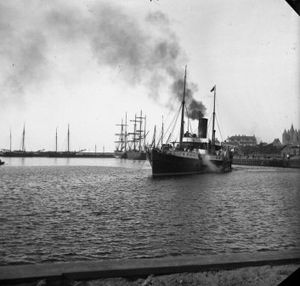
H/S Dronningen
Dronningen i Kalundborg
H/S Dronningen, senere H/S Samsø var en dansk hjuldamper. Skibet blev bygget 1876 på værftet Sir Raylton Dixon & Co. Ltd. i Middlesbrough, England og sejlede først for Hans K. Kirsebom, Kristiansund. I 1888 blev skibet købt af Det Forenede Dampskibs-Selskab og indsat i rutefart mellem Kalundborg og Aarhus.